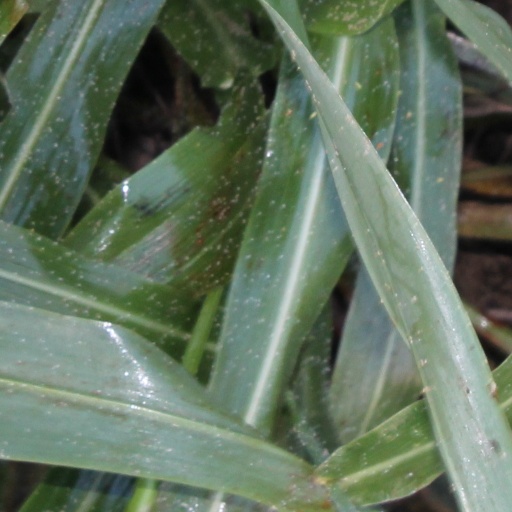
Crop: sorghum